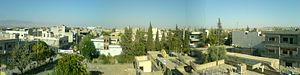
Al-Malikiyah est un chef-lieu de district situé dans la province d'Al-Hasaka en Syrie.